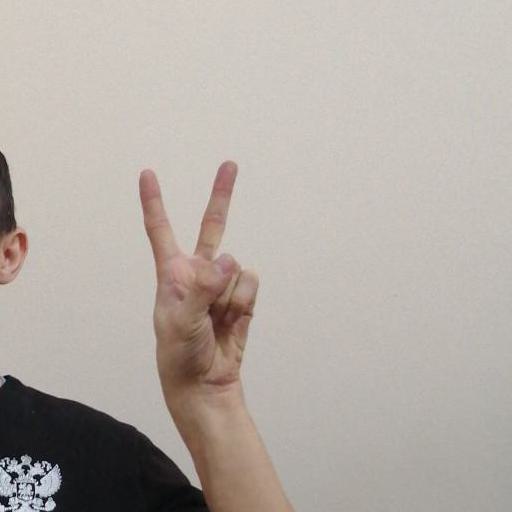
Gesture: peace